Ericodesma cuneata

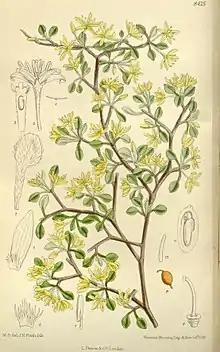
"Corokia cotoneaster"

The larvae of "E. cuneata" feed on "Corokia cotoneaster", (korokio). However the moth has not been associated with urban plantings of its host. The adult moth has been collected in beech forest habitat, as well as at strongly leached terraces and plains commonly called "wilderness".